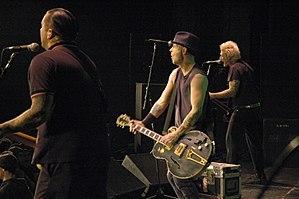
Rancid est un groupe de punk rock américain, originaire de Berkeley, en Californie. Formé en 1991, le groupe est reconnu pour avoir contribué, avec les groupes Green Day et The Offspring, à ramener le punk rock sur l'avant-scène musicale aux États-Unis durant les années 1990.